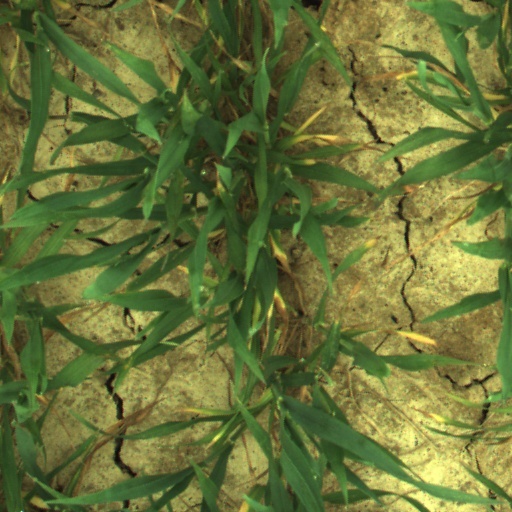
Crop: wheat